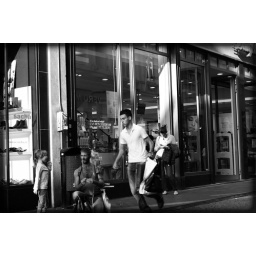
a very cute girl somewhere in Maastricht